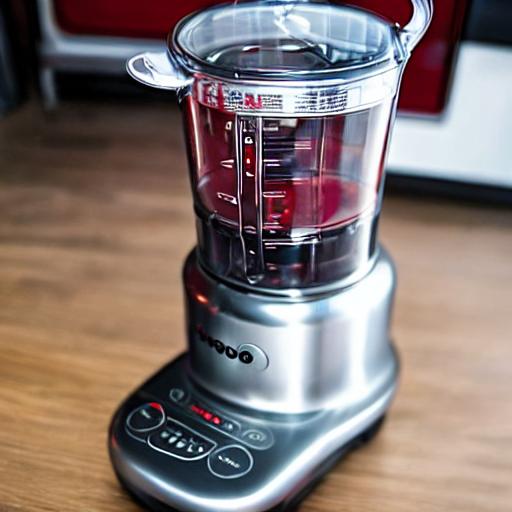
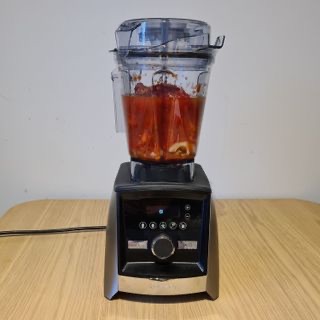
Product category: items_blender
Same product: no